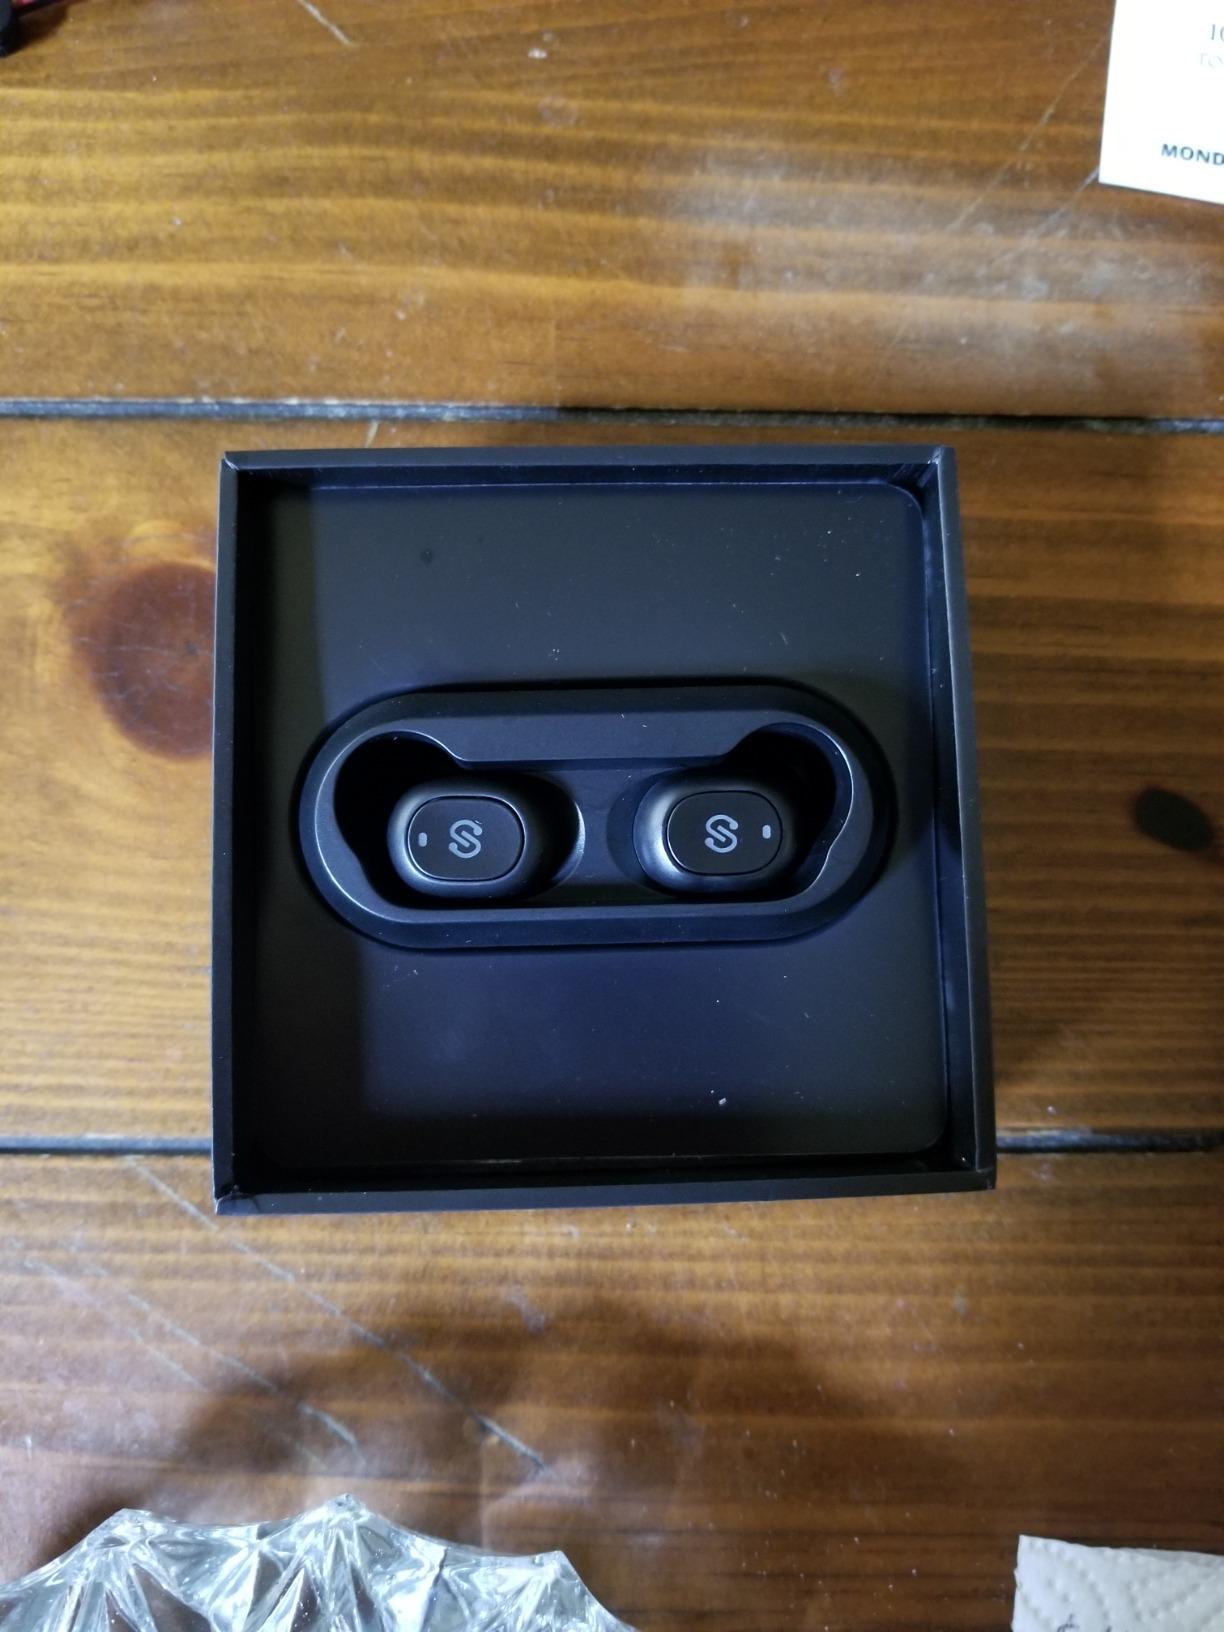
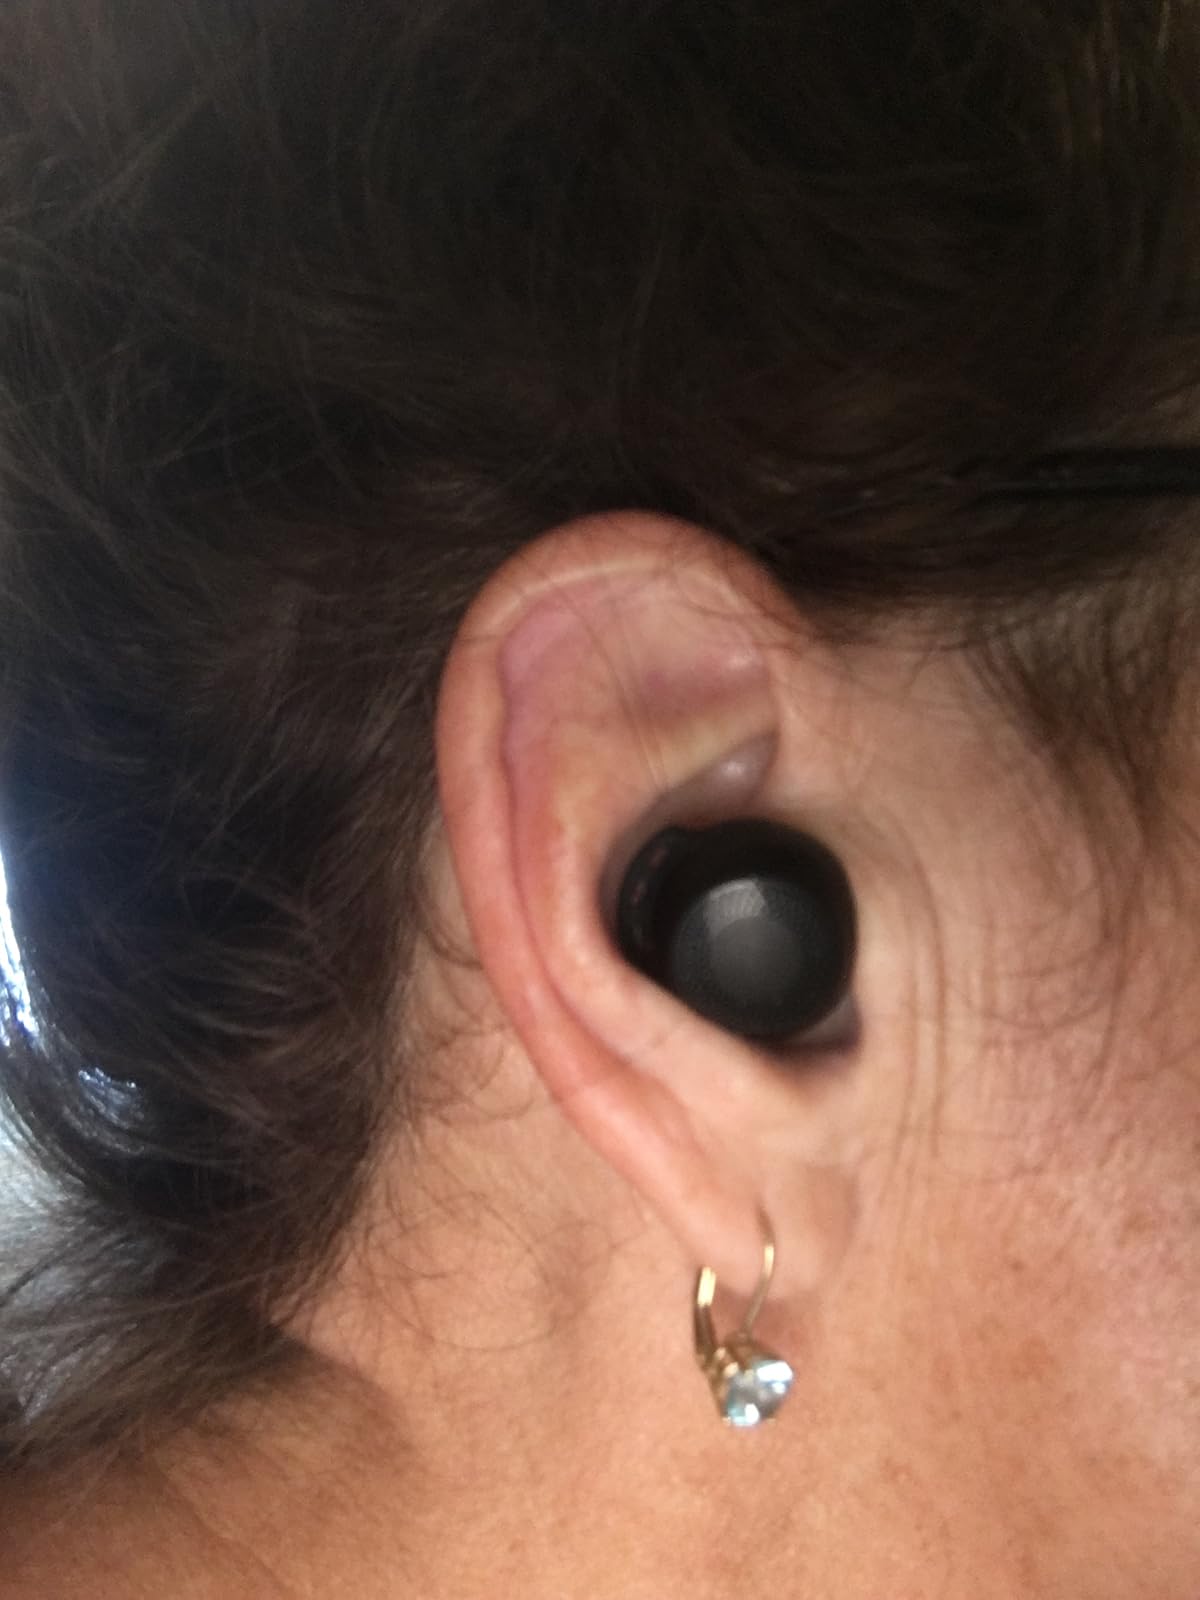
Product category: earbuds
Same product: no